Limburg mijn Vaderland

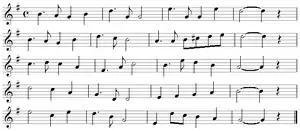
Music of the Limburg anthem

The anthem was written by the schoolteacher Gerard Krekelberg in 1909. The music was composed by . Tijssen also wrote the anthem of the city of Roermond, "Oud en trouw Roermond".